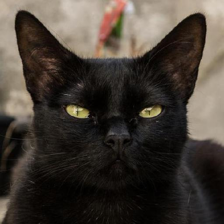
Label: animals